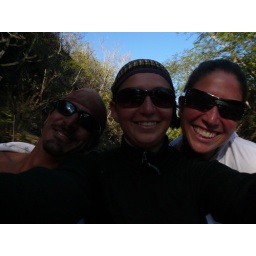
dusty me and bren on the road in the back of a red convertible :)